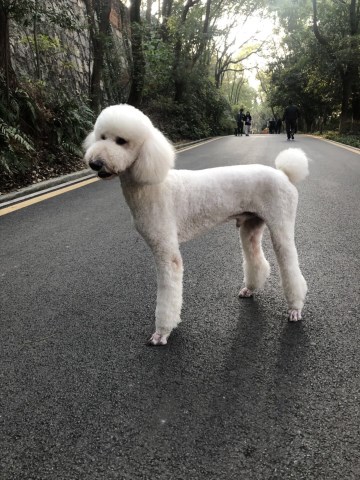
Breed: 2925-n000114-toy_poodle